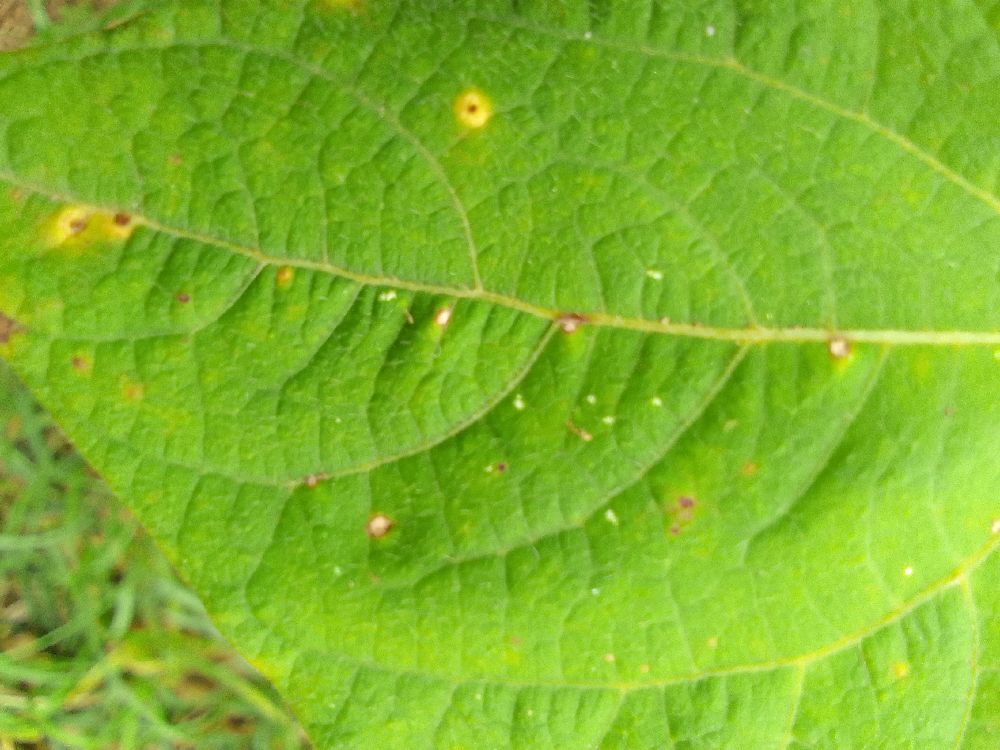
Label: rust